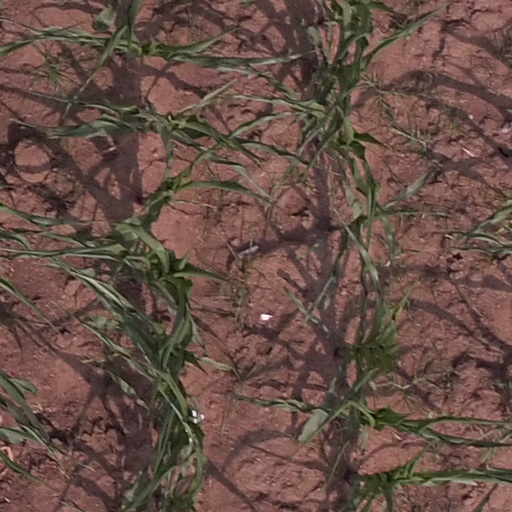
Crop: maize; corn